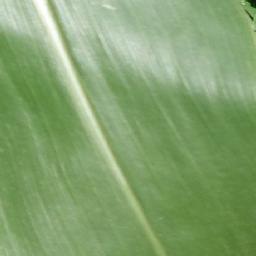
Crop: corn
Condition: (maize)_healthy